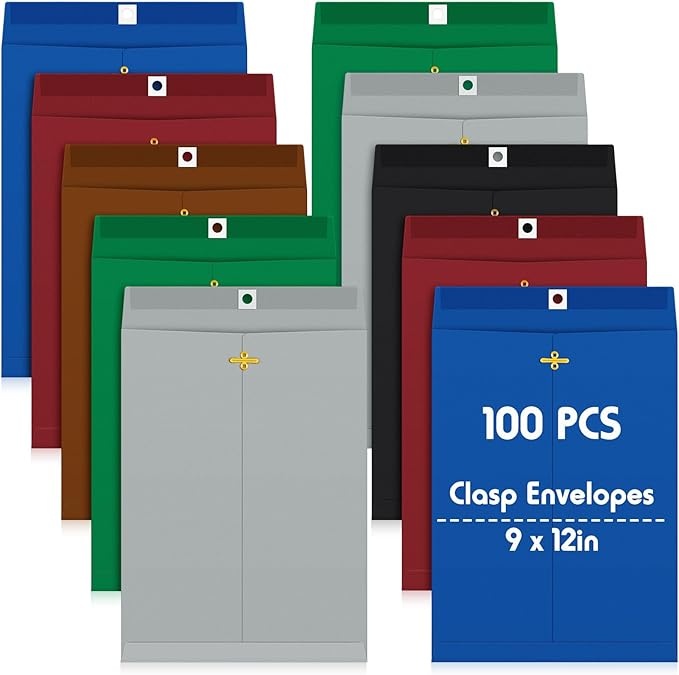
Geyee 100 Pcs Clasp Manilla Envelopes 9 x 12 Inch Gummed Colored Envelopes for Storing or Mailing for Home Office Business Supplies(Retro Color)
About This Sufficient to Apply: the package includes 100 pieces of clasp envelopes, the sufficient quantity can provide you with an ideal solution for storing and organizing various types of documents with ease Appropriate Size: the 9 x 12 inches dimension makes these colored envelopes spacious enough to securely hold multiple sheets of letter sized paper or other important materials without crumpling or folding Reliable and Long Lasting: made with kraft paper and metal clasp, these retro colors envelopes are sturdy and reliable, tear resistant and long lasting, providing extra security for your important documents, and can stand for your long term usage Practical Sealing Mechanism: the metal clasps together with moisture activated gluing provide a secure grip and make the envelope easy to open and close repeatedly without damaging the content inside; The sealing mechanism ensures your documents stay safe and protected during handling Wide Range of Applications: these mailing envelopes are versatile and suitable for various purposes, such as filing documents, mailing letters, storing invoices, photos, and other personal or business related materials Overview Brand : Geyee Color : Retro Color Closure Type : Clasp, Gummed Occasion : Graduation Material : Paper
Brand: Geyee
Category: Office Supplies > General Office Supplies > Paper Products > Envelopes